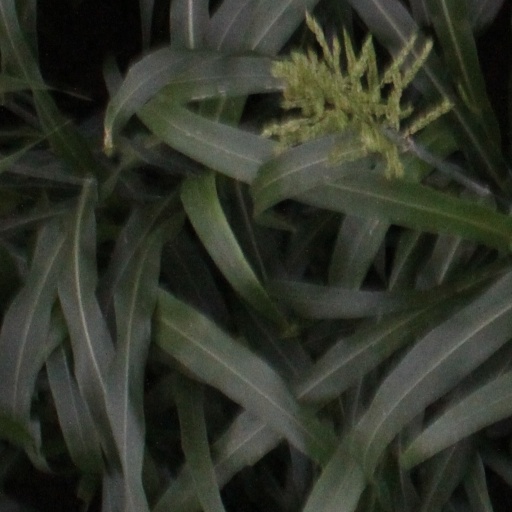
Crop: sorghum